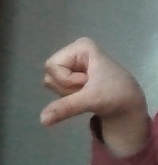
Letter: waw